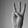
ASL letter: W